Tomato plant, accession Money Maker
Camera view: vertical (180 deg); turntable rotation: 120 degrees
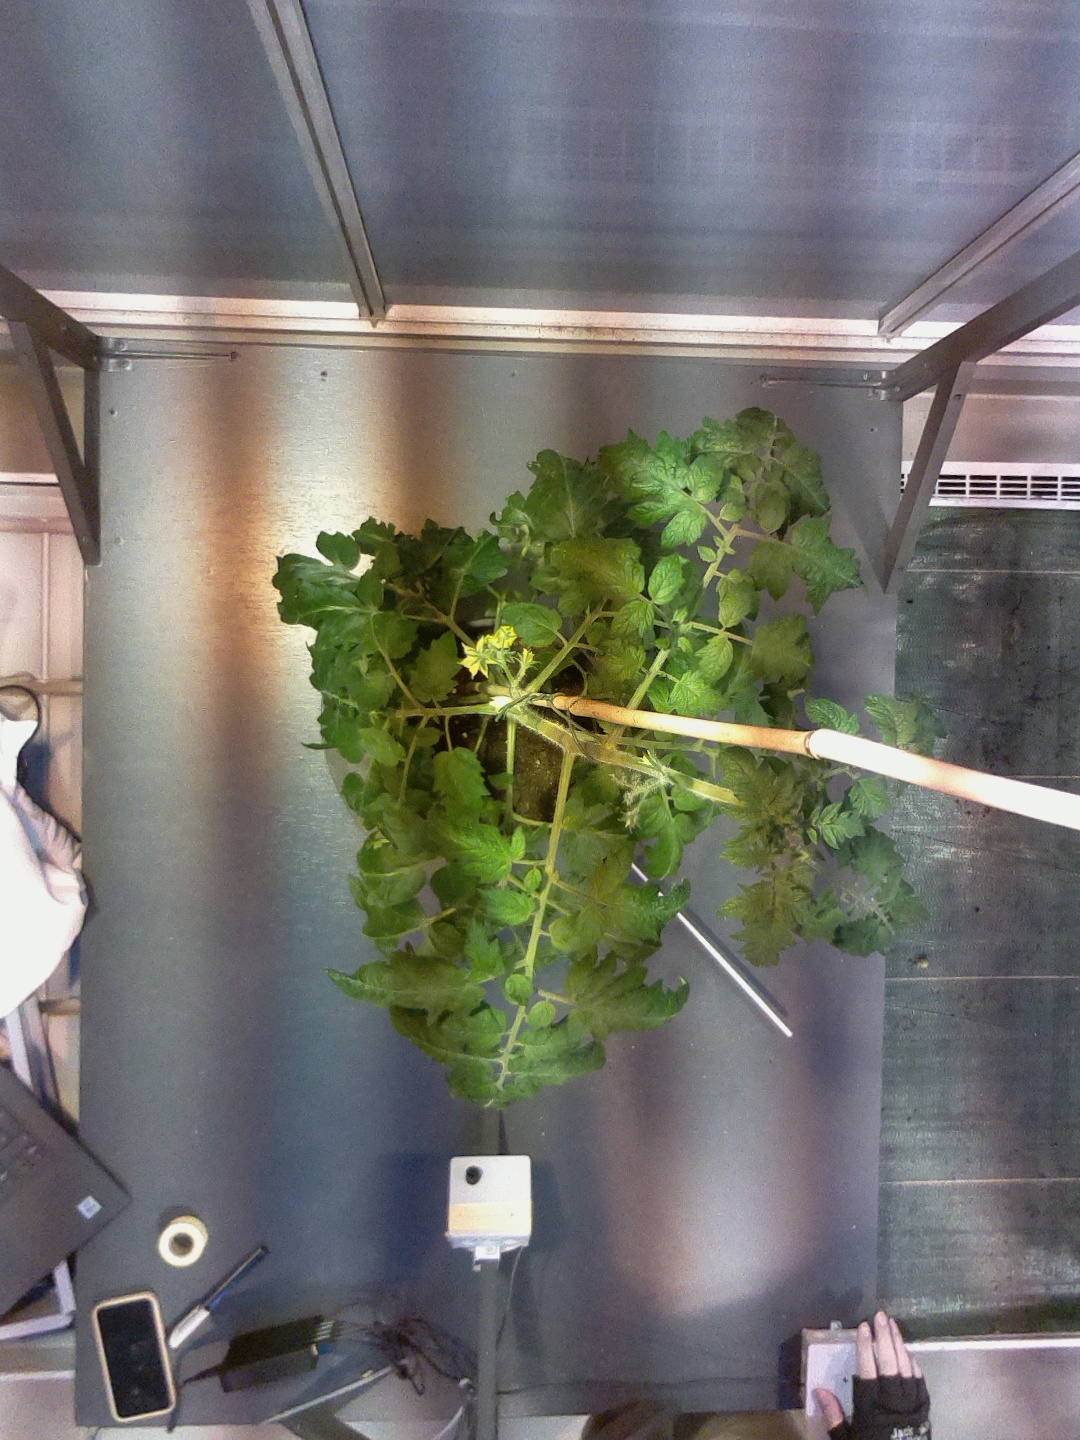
BBCH growth stage 65: Full flowering, 50%-60% of flowers open, first petals falling